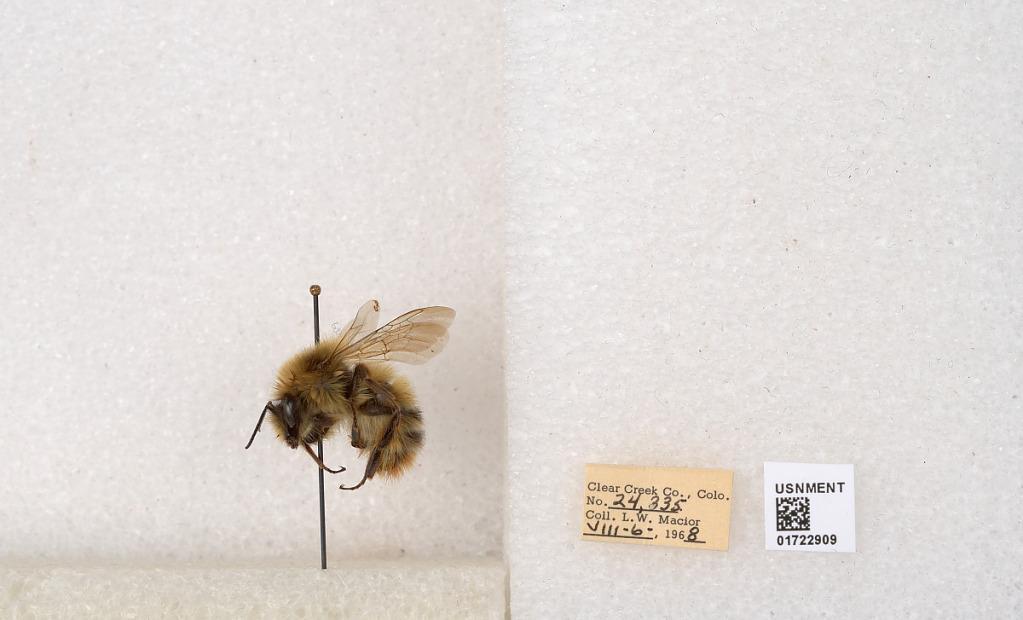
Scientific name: Bombus kirbyellus
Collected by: L. Macior
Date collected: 1968-8-6
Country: United States
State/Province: Colorado
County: Clear Creek
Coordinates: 39.6891, -105.644